Western Technical College

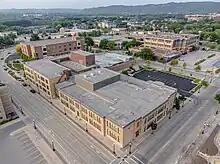
Western Technical College La Crosse

Western Technical College offers more than 100 programs, providing associate degrees, technical diplomas, and certificates. The college also offers English Language Learners courses, GED/HSED classes, and apprenticeship training.